Sheryl Swoopes

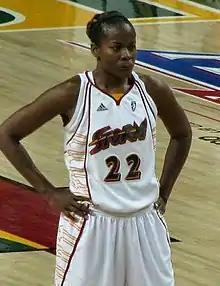
Swoopes for the Seattle Storm in 2008

Swoopes was recruited for the Houston Comets of the WNBA during the 1997 inaugural season. Due to the birth of her son, Swoopes had a late-season debut for her career, playing her first game on August 7, 1997 (6 weeks after the season started). In her debut game, the Comets defeated the Phoenix Mercury 74 - 70 with Swoopes playing for 5 minutes and recording no stats.